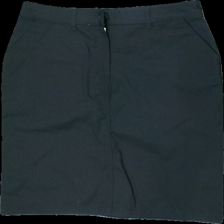
View: front
Type: Skirt
Category: Ladies
Brand: Not in the list
Brand text on label: Simon jersey
Colors: Grey
Material: 59% polyester 41% bomull
Pattern: Logo print
Cut: Tight
Size: 40
Season: All
Price range: 100-150
Recommended usage: Reuse
Description: grå kjol